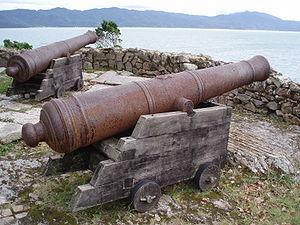
La forteresse de São José da Ponta Grossa se situe sur l'île de Santa Catarina, dans la municipalité de Florianópolis, dans l'État de Santa Catarina, au Brésil.